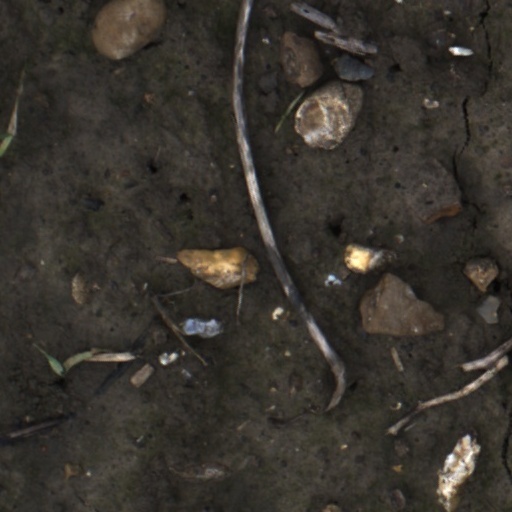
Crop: wheat